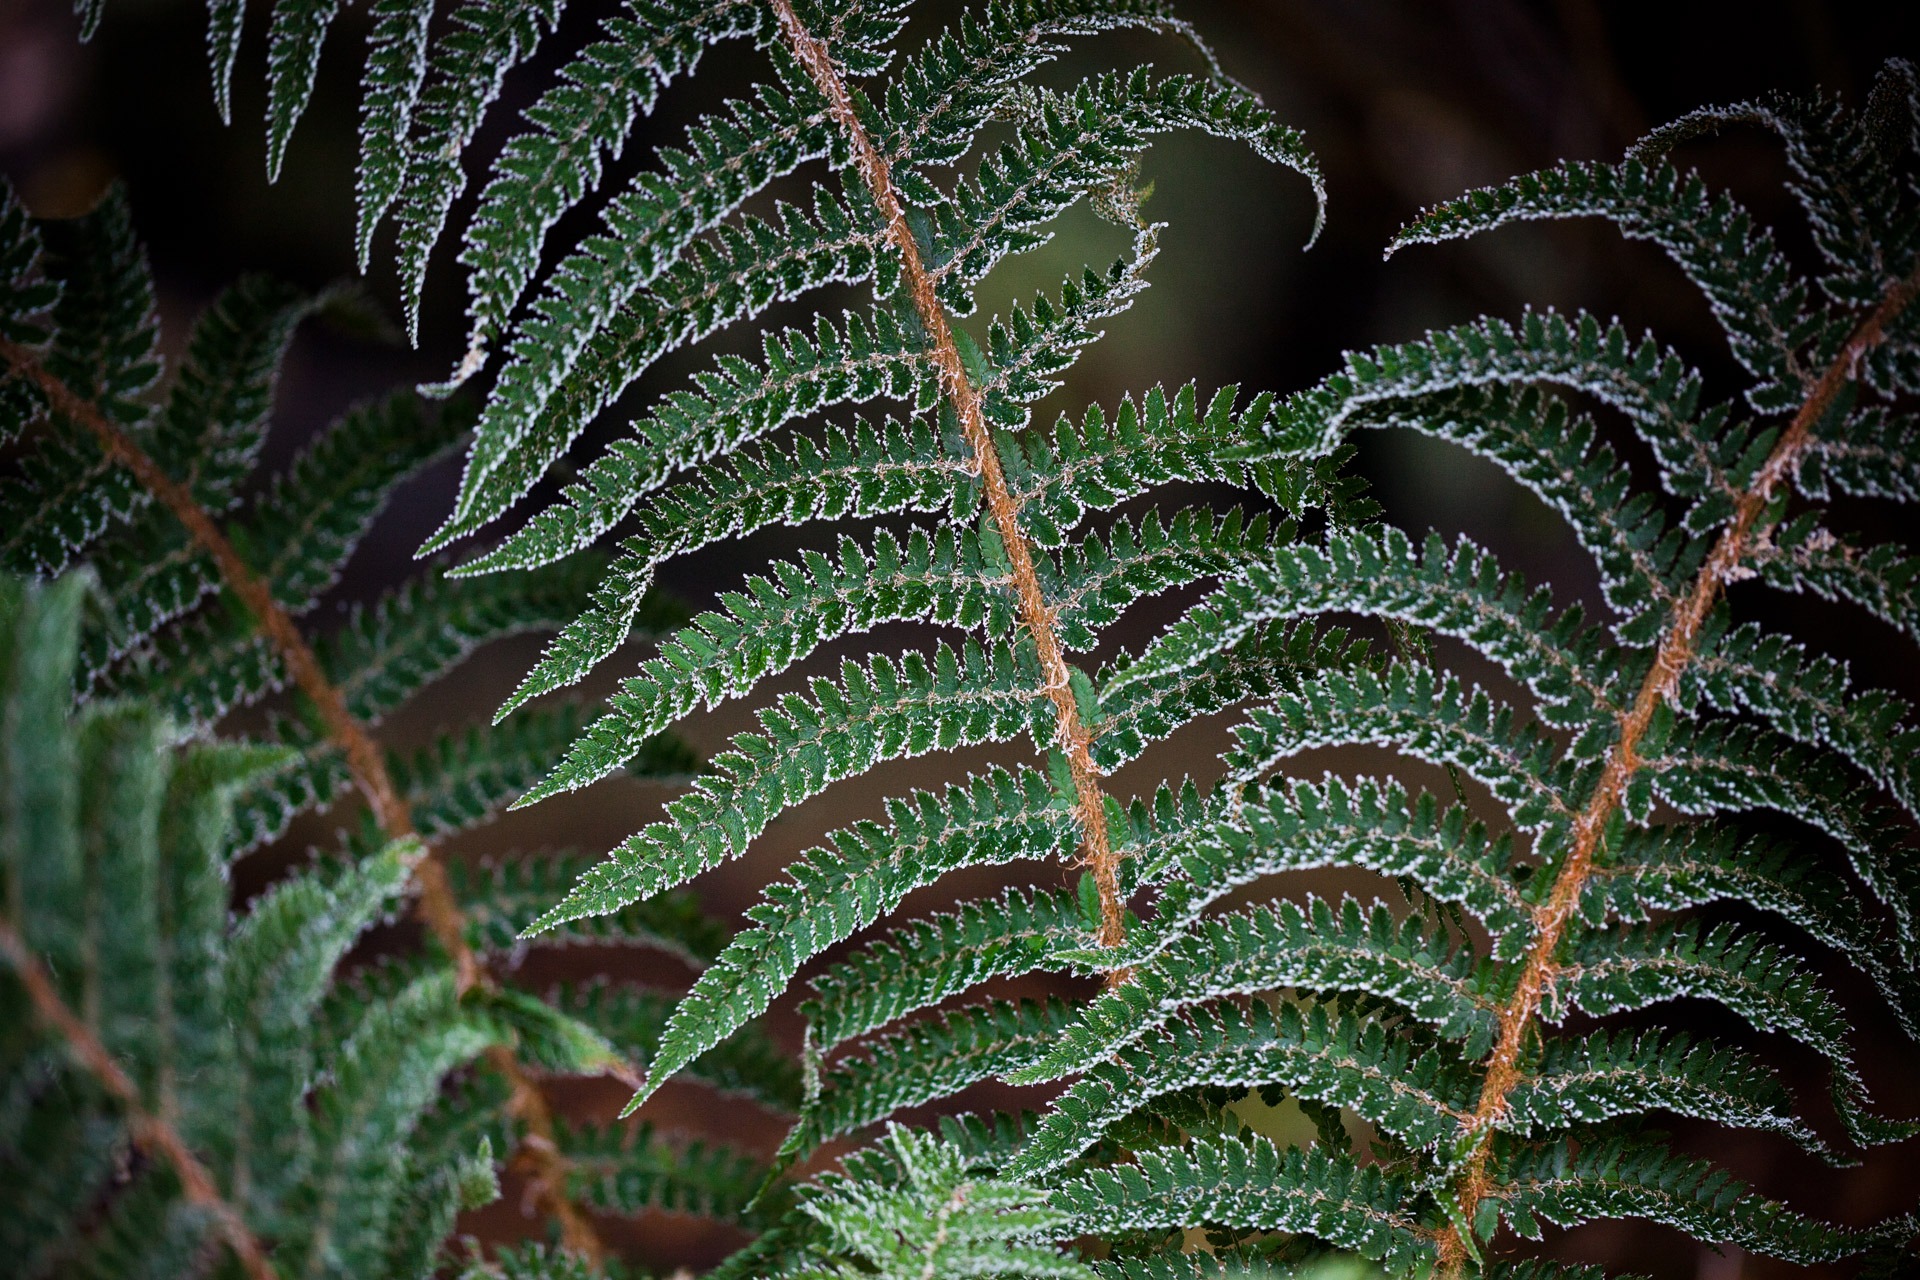
tree, nature, forest, branch, cold, winter, plant, leaf, flower, frost, floral, ice, green, jungle, botany, flora, fern, rainforest, macro photography, hoar frost, plant stem, land plant, ferns and horsetails, vascular plant, fractal art